Slick Johnson

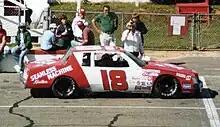
Johnson's 1983 Cup car

A native of Florence, South Carolina, Johnson started his racing career on dirt tracks at age 16; his racing career was interrupted due to his spending time in the military, however he returned to competition in 1968 at Cooper River Speedway; Johnson also competed at other tracks in the Carolinas during the late 1960s and 1970s including Sumter Speedway.